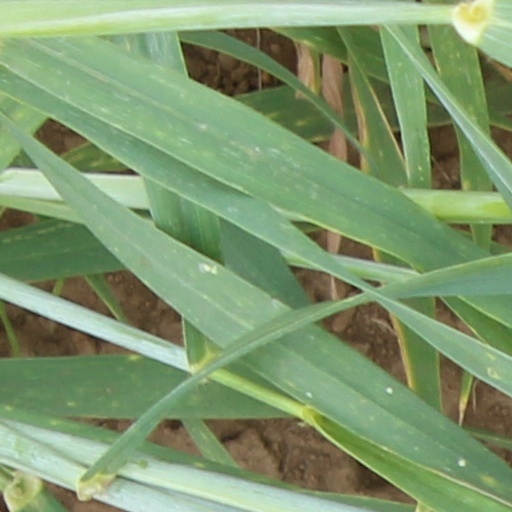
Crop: wheat